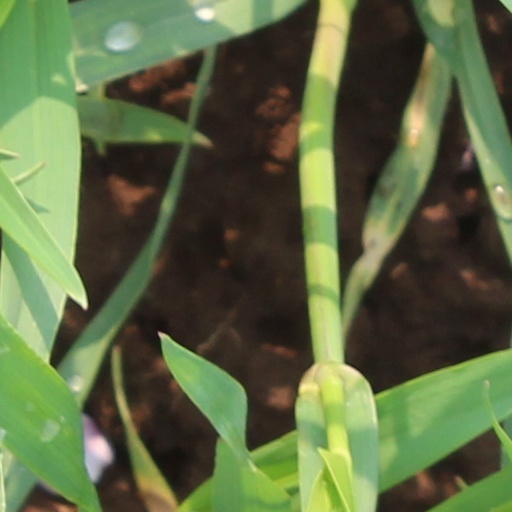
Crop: wheat